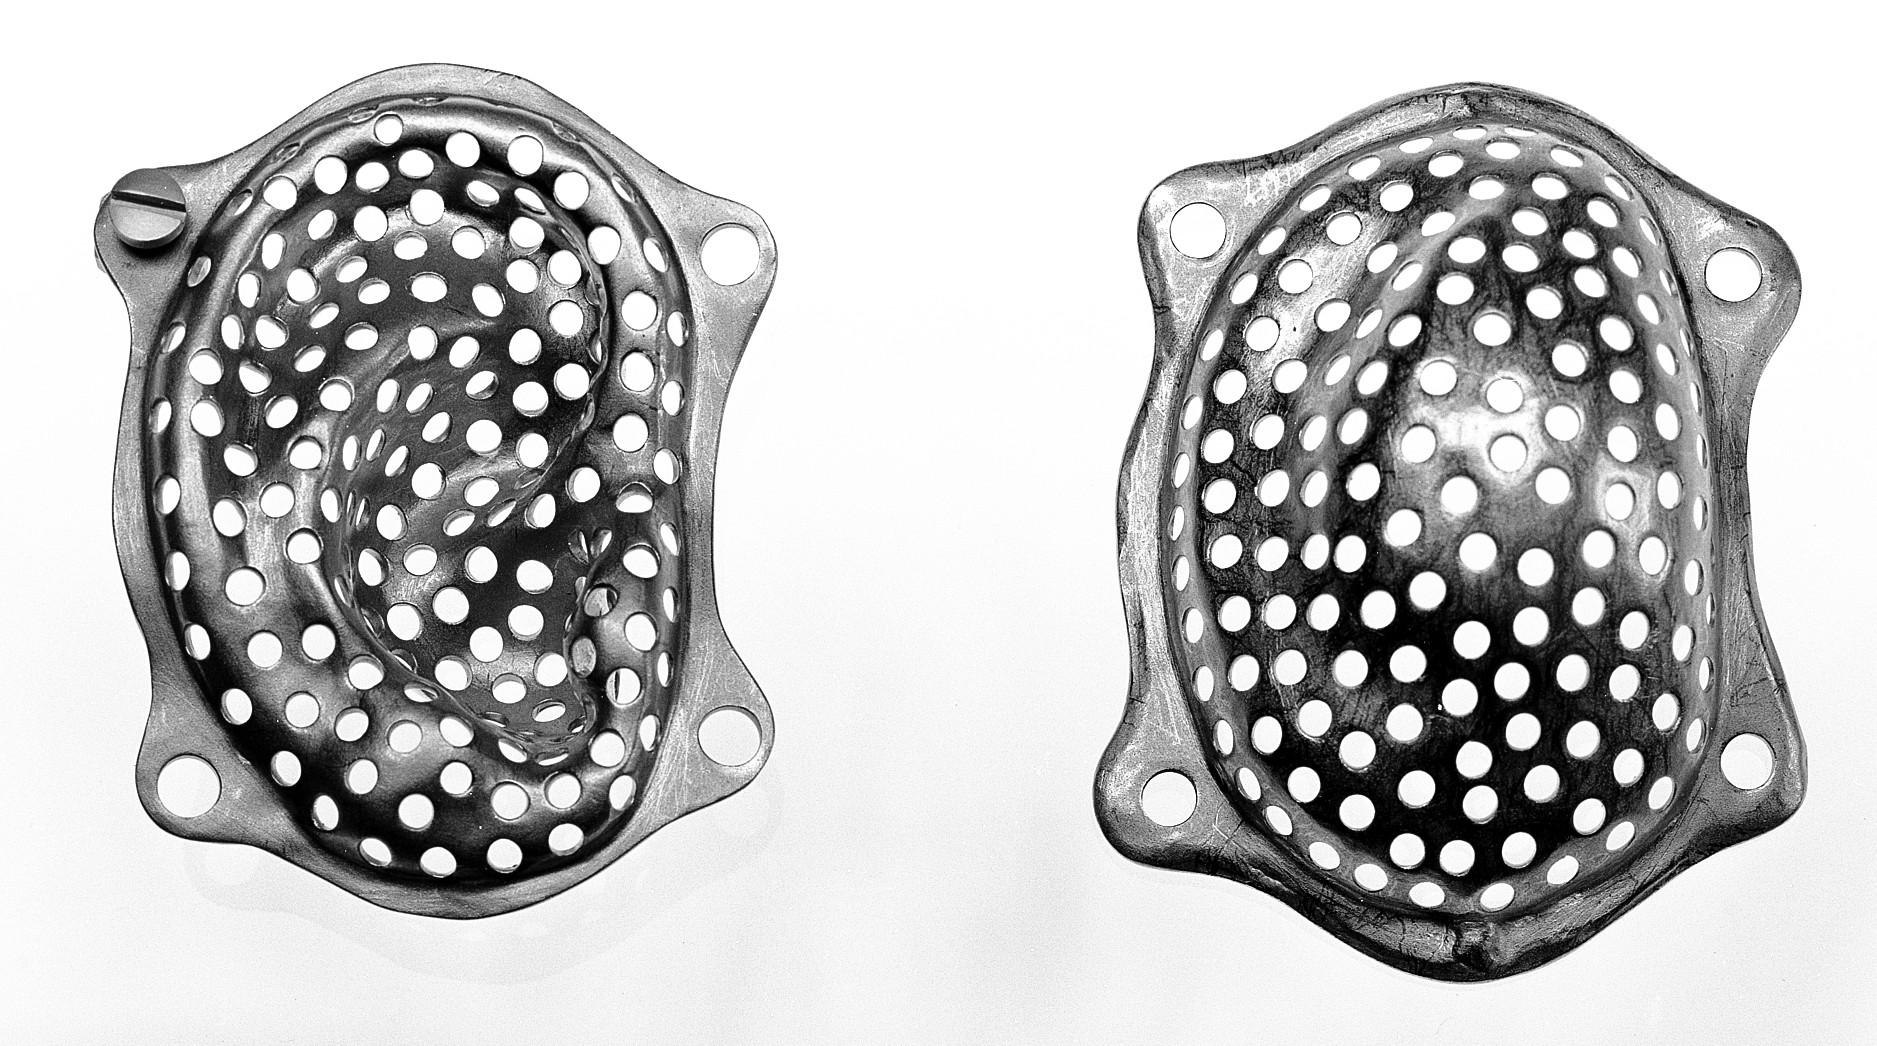
Vitallium ear mould, used by Dr Lyndon A. Peer in microtia reconstructions at St Barnabas Hospital, New Jersey. In the private collection of Reverend Jonathan Sinclair Carey. Wellcome Images Keywords: Jonathon Sinclair Carey, monochrome black-and-white photograph
Specialty: plastic surgery
Image credit: "Vitallium ear mould c. 1960 Wellcome L0023563", wikimedia:Prosthetics via Wikimedia Commons, licensed cc-by-4.0. Source: https://upload.wikimedia.org/wikipedia/commons/5/51/Vitallium_ear_mould_c._1960_Wellcome_L0023563.jpg